Benjamin Halsted

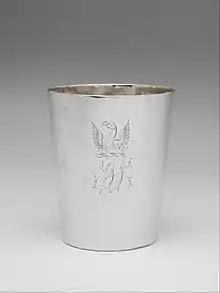
Beaker by Benjamin Halsted, circa 1805

Benjamin Halsted (February 17, 1734 – May 22, 1817), also spelled Benjamin Halstead, was an American silversmith active in New York City, Philadelphia, and Elizabeth, New Jersey. In 1794 he founded the first thimble factory in the United States.